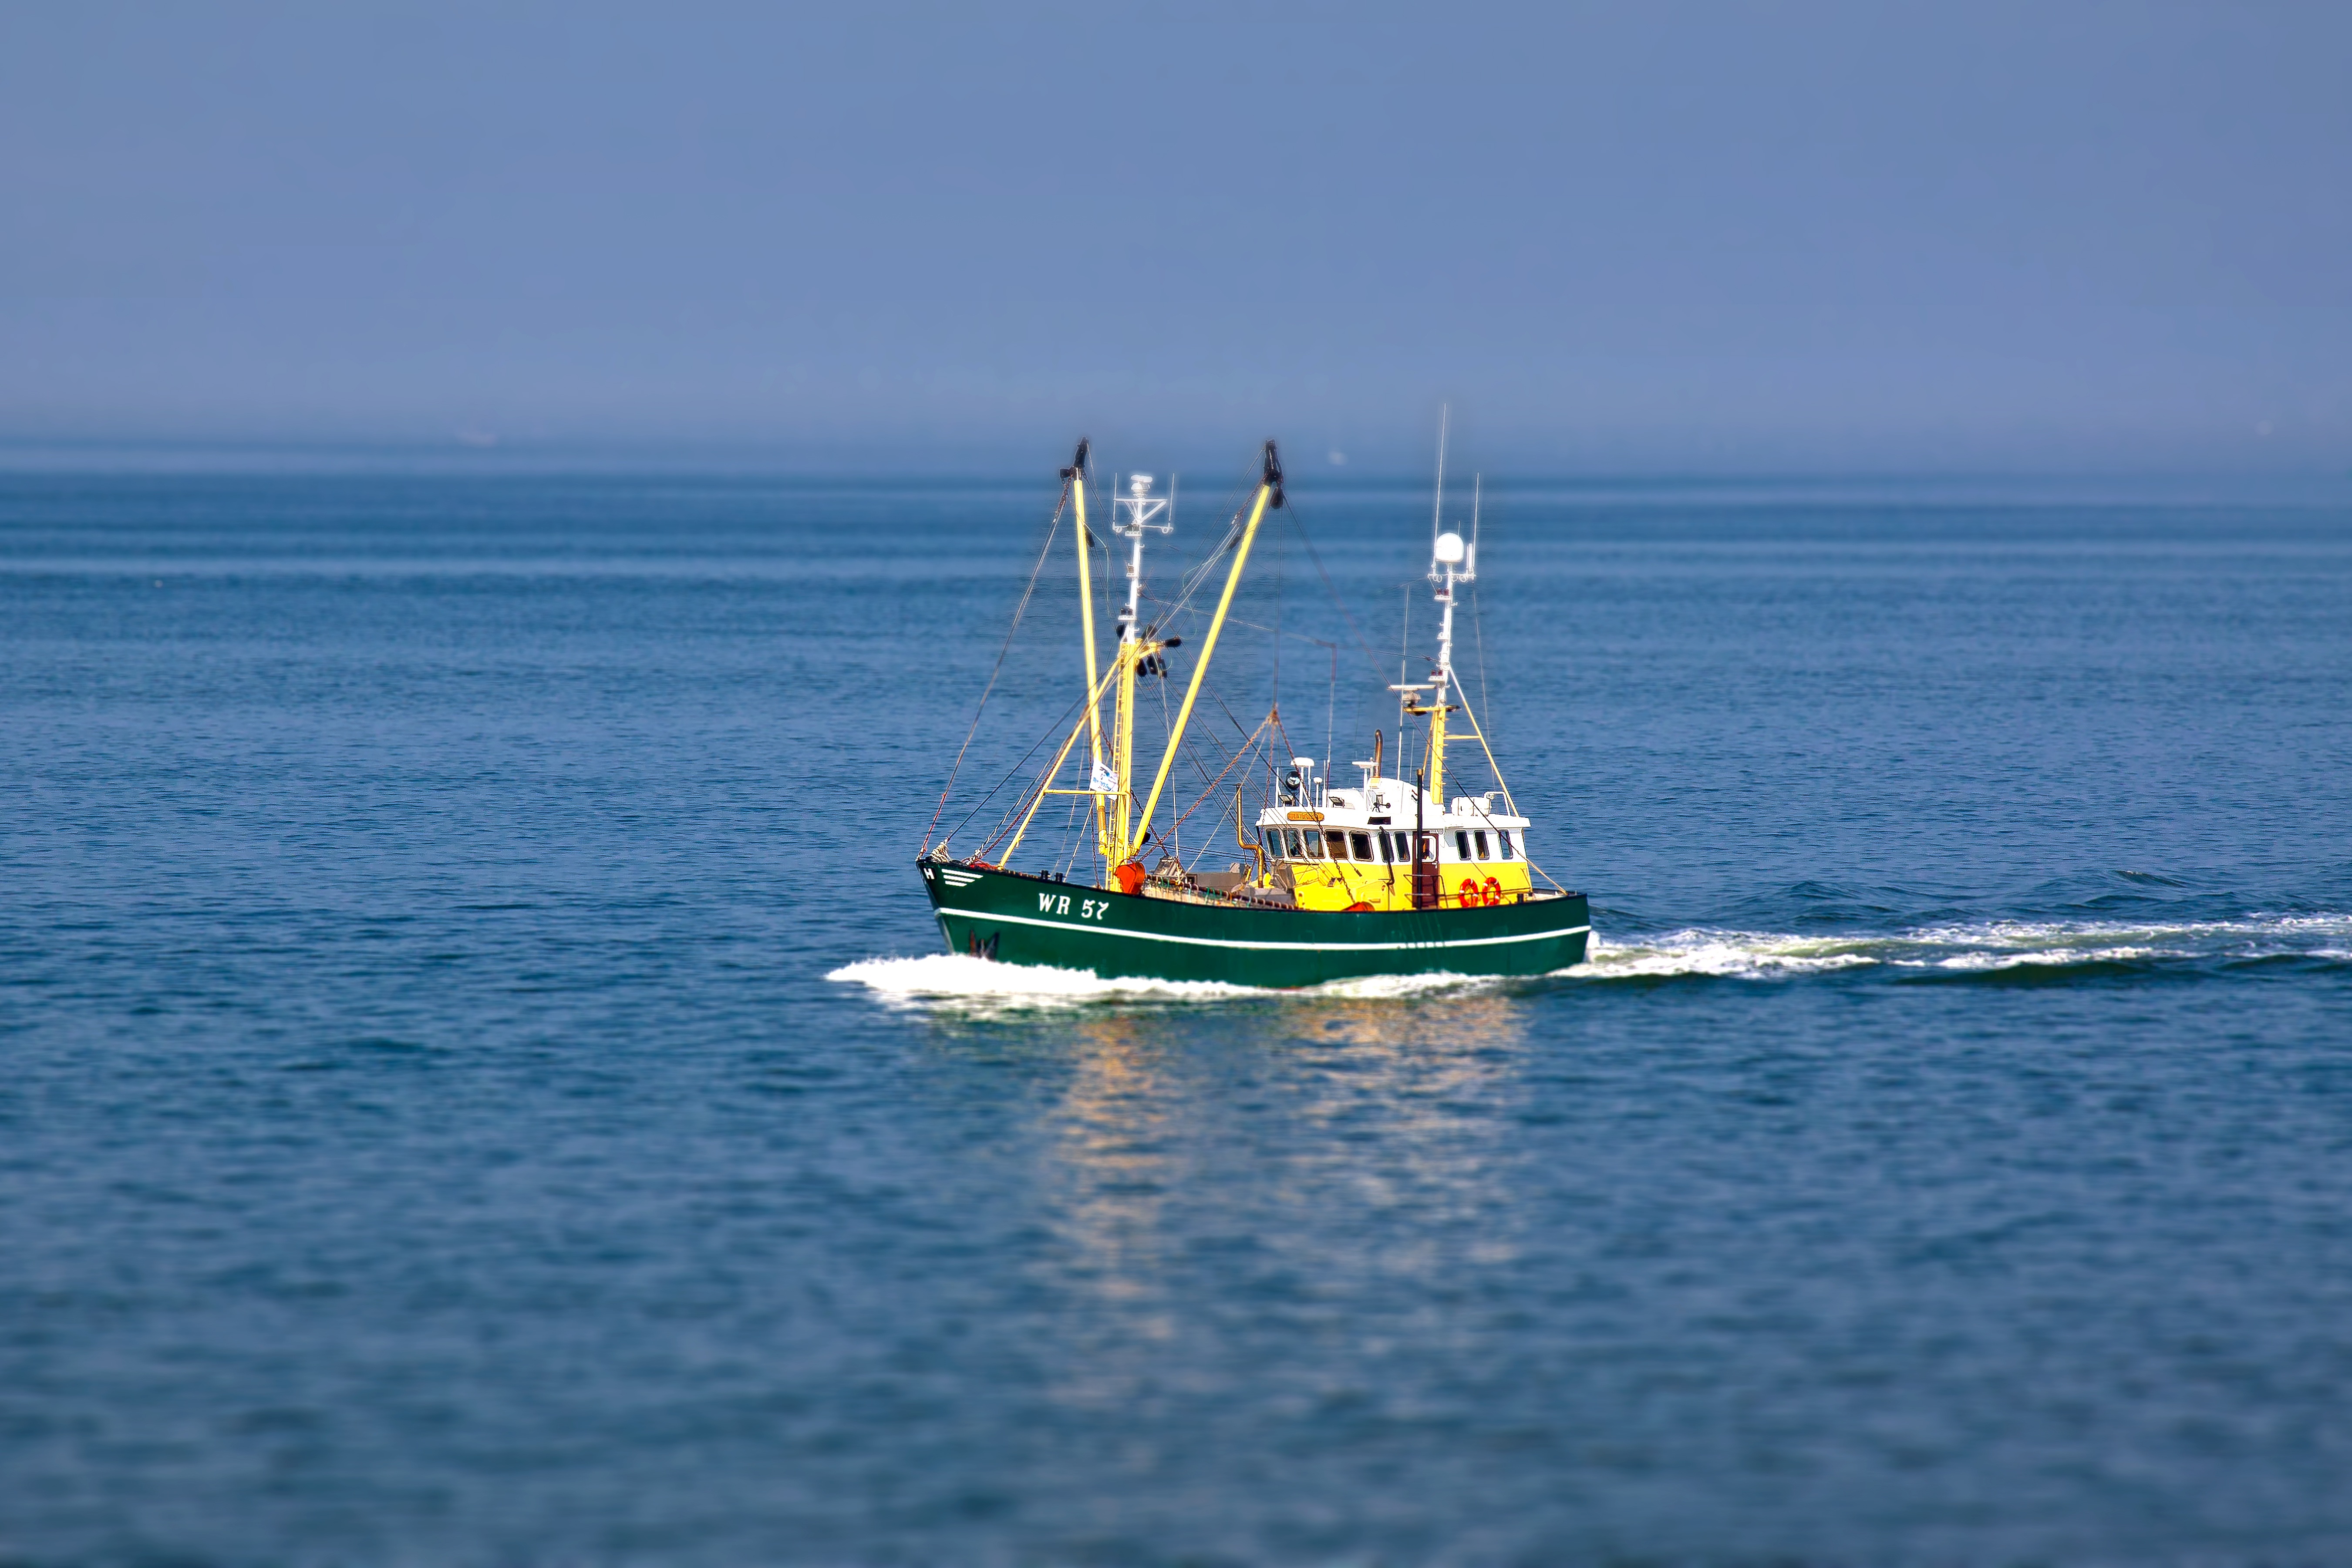
sea, coast, water, ocean, boat, lake, wind, ship, summer, boot, vehicle, fishing, mast, sailing, bay, romance, romantic, fish, sailboat, shrimp, fishing boat, sail, crabs, watercraft, north sea, sailing ship, fischer, seafaring, fishing port, cutter, fishing vessel, fishing industry